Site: brandenburg
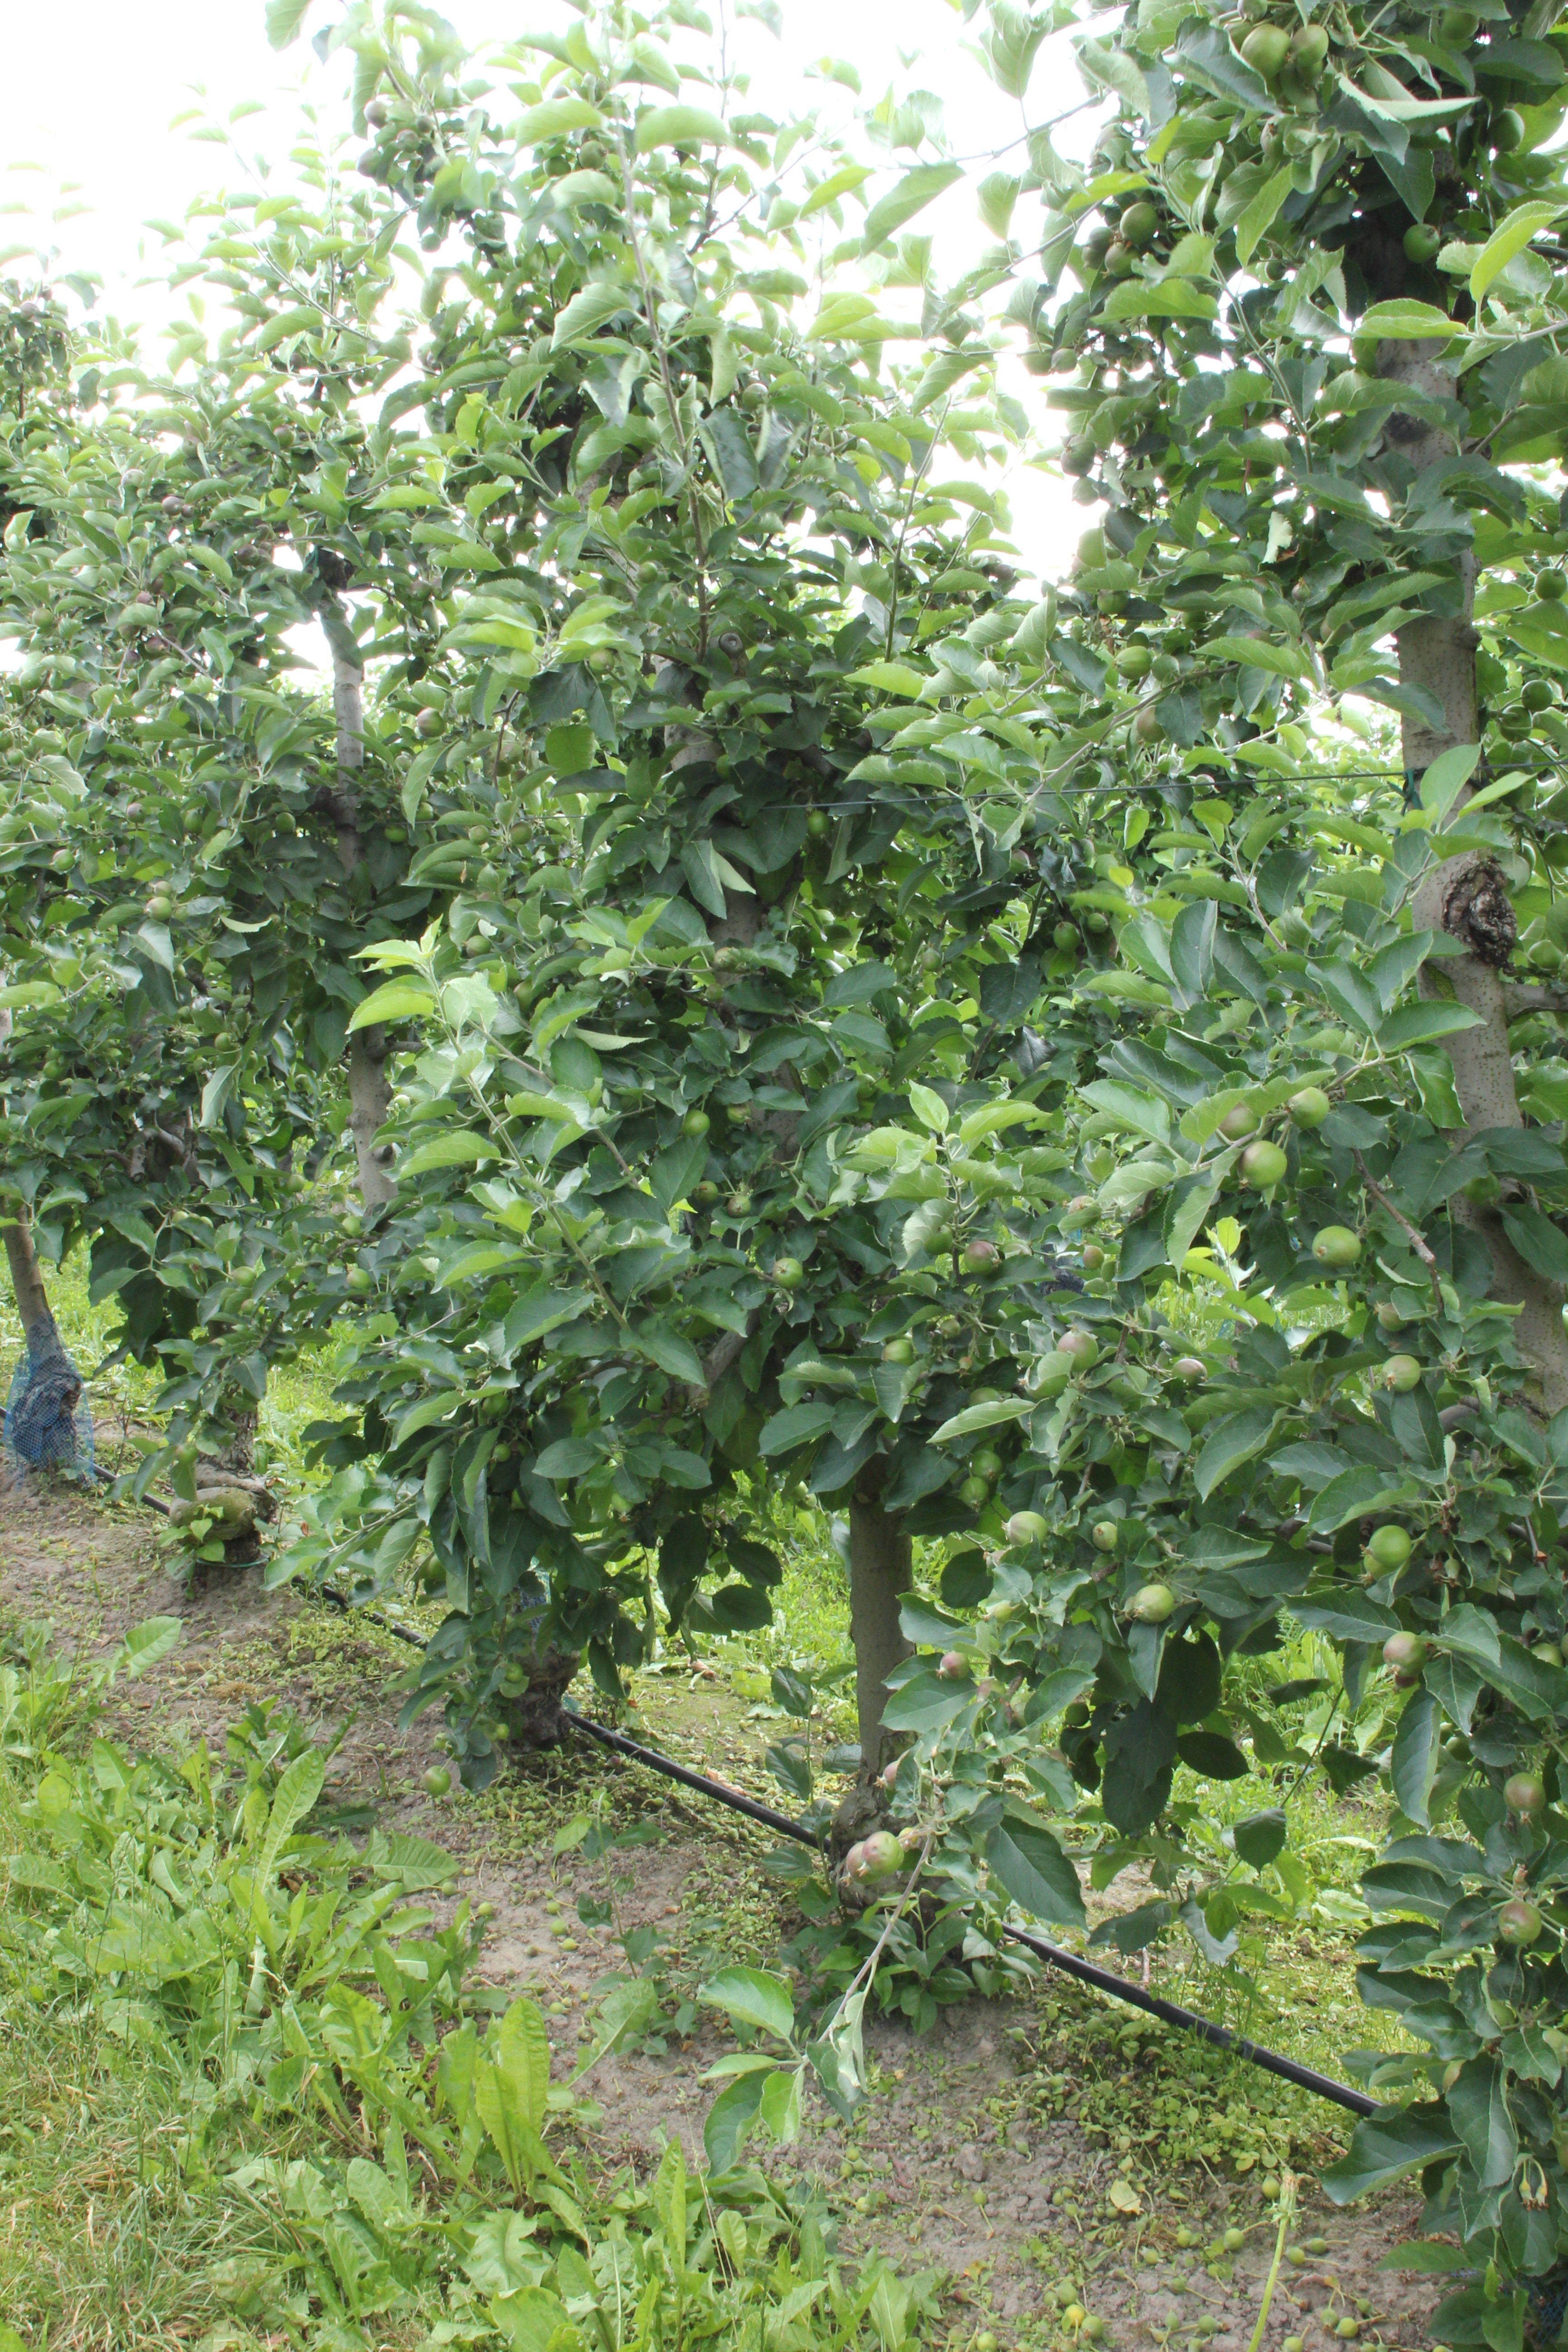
Growth stage (BBCH 73): Development of fruit